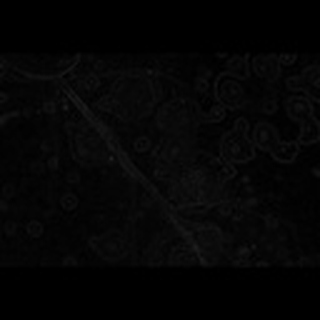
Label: cotton_target_spot